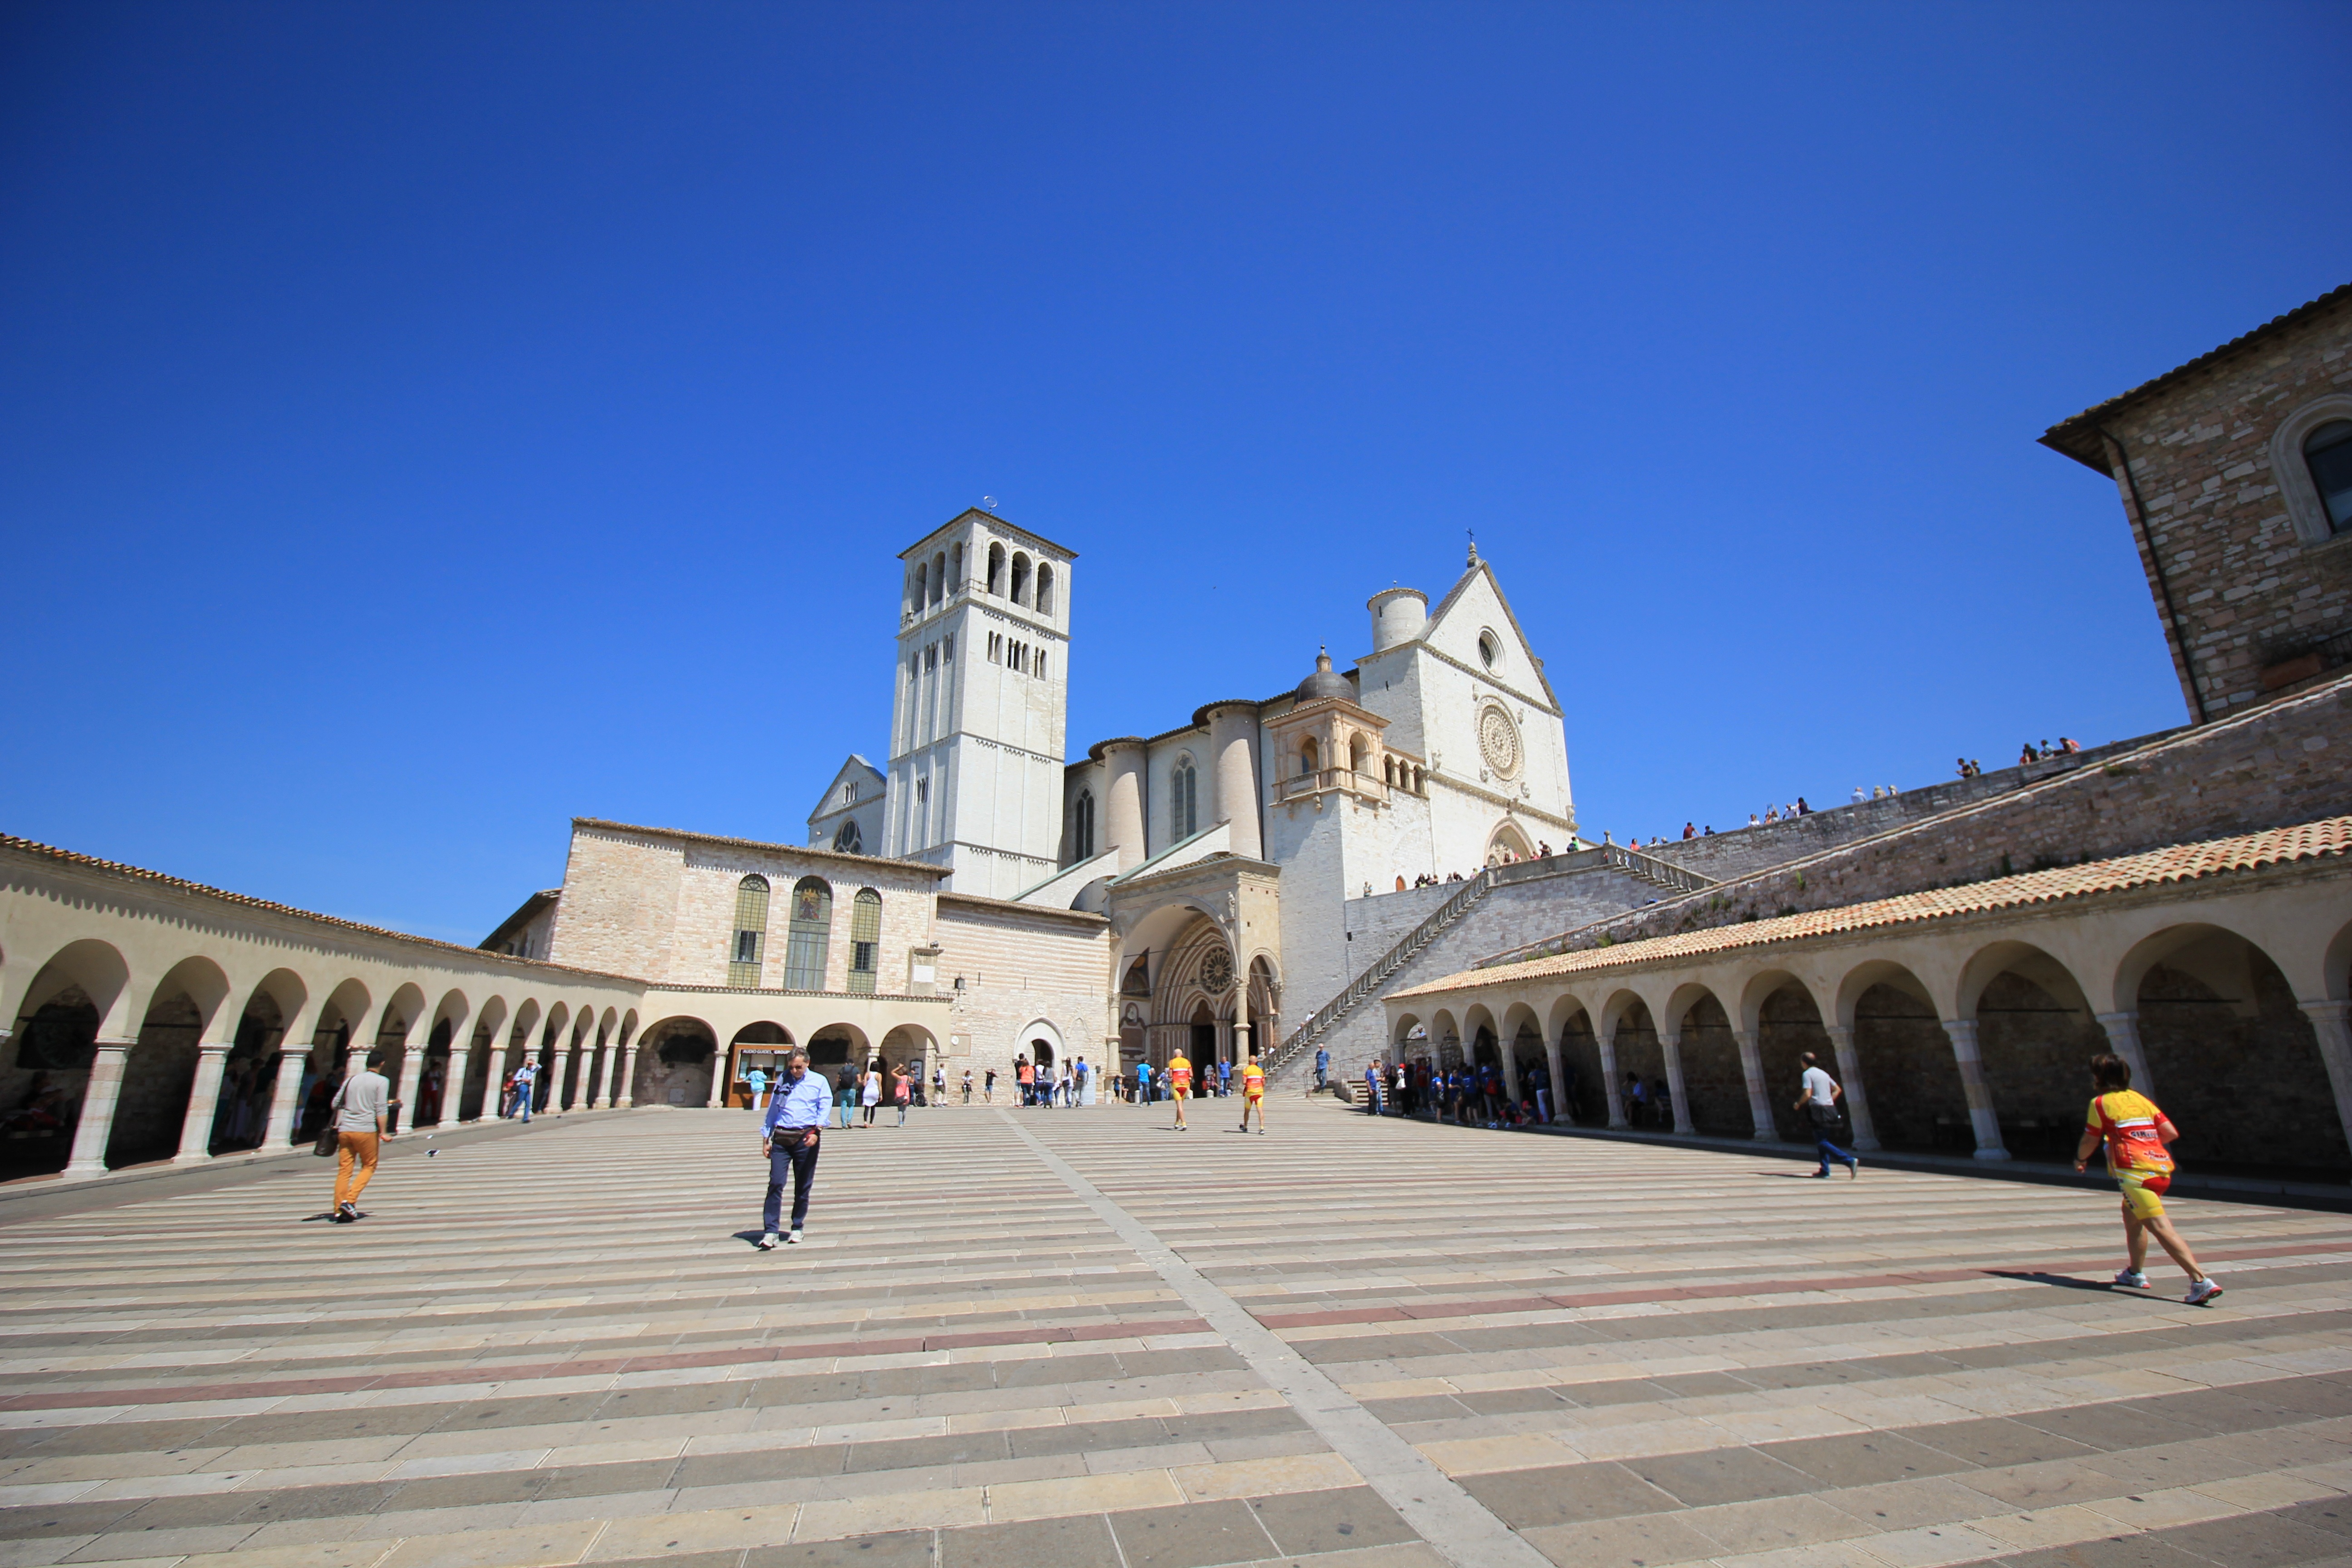
architecture, building, palace, plaza, landmark, italy, church, cathedral, tourism, place of worship, buildings, town square, basilica, cities, umbria, assisi